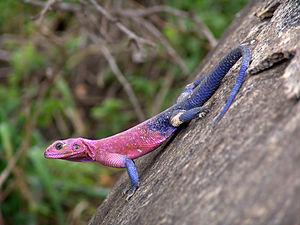
Un Agama (Agama mwanzae), genre de lézards proche du margouillat. Parc National du Serengeti, Tanzanie.